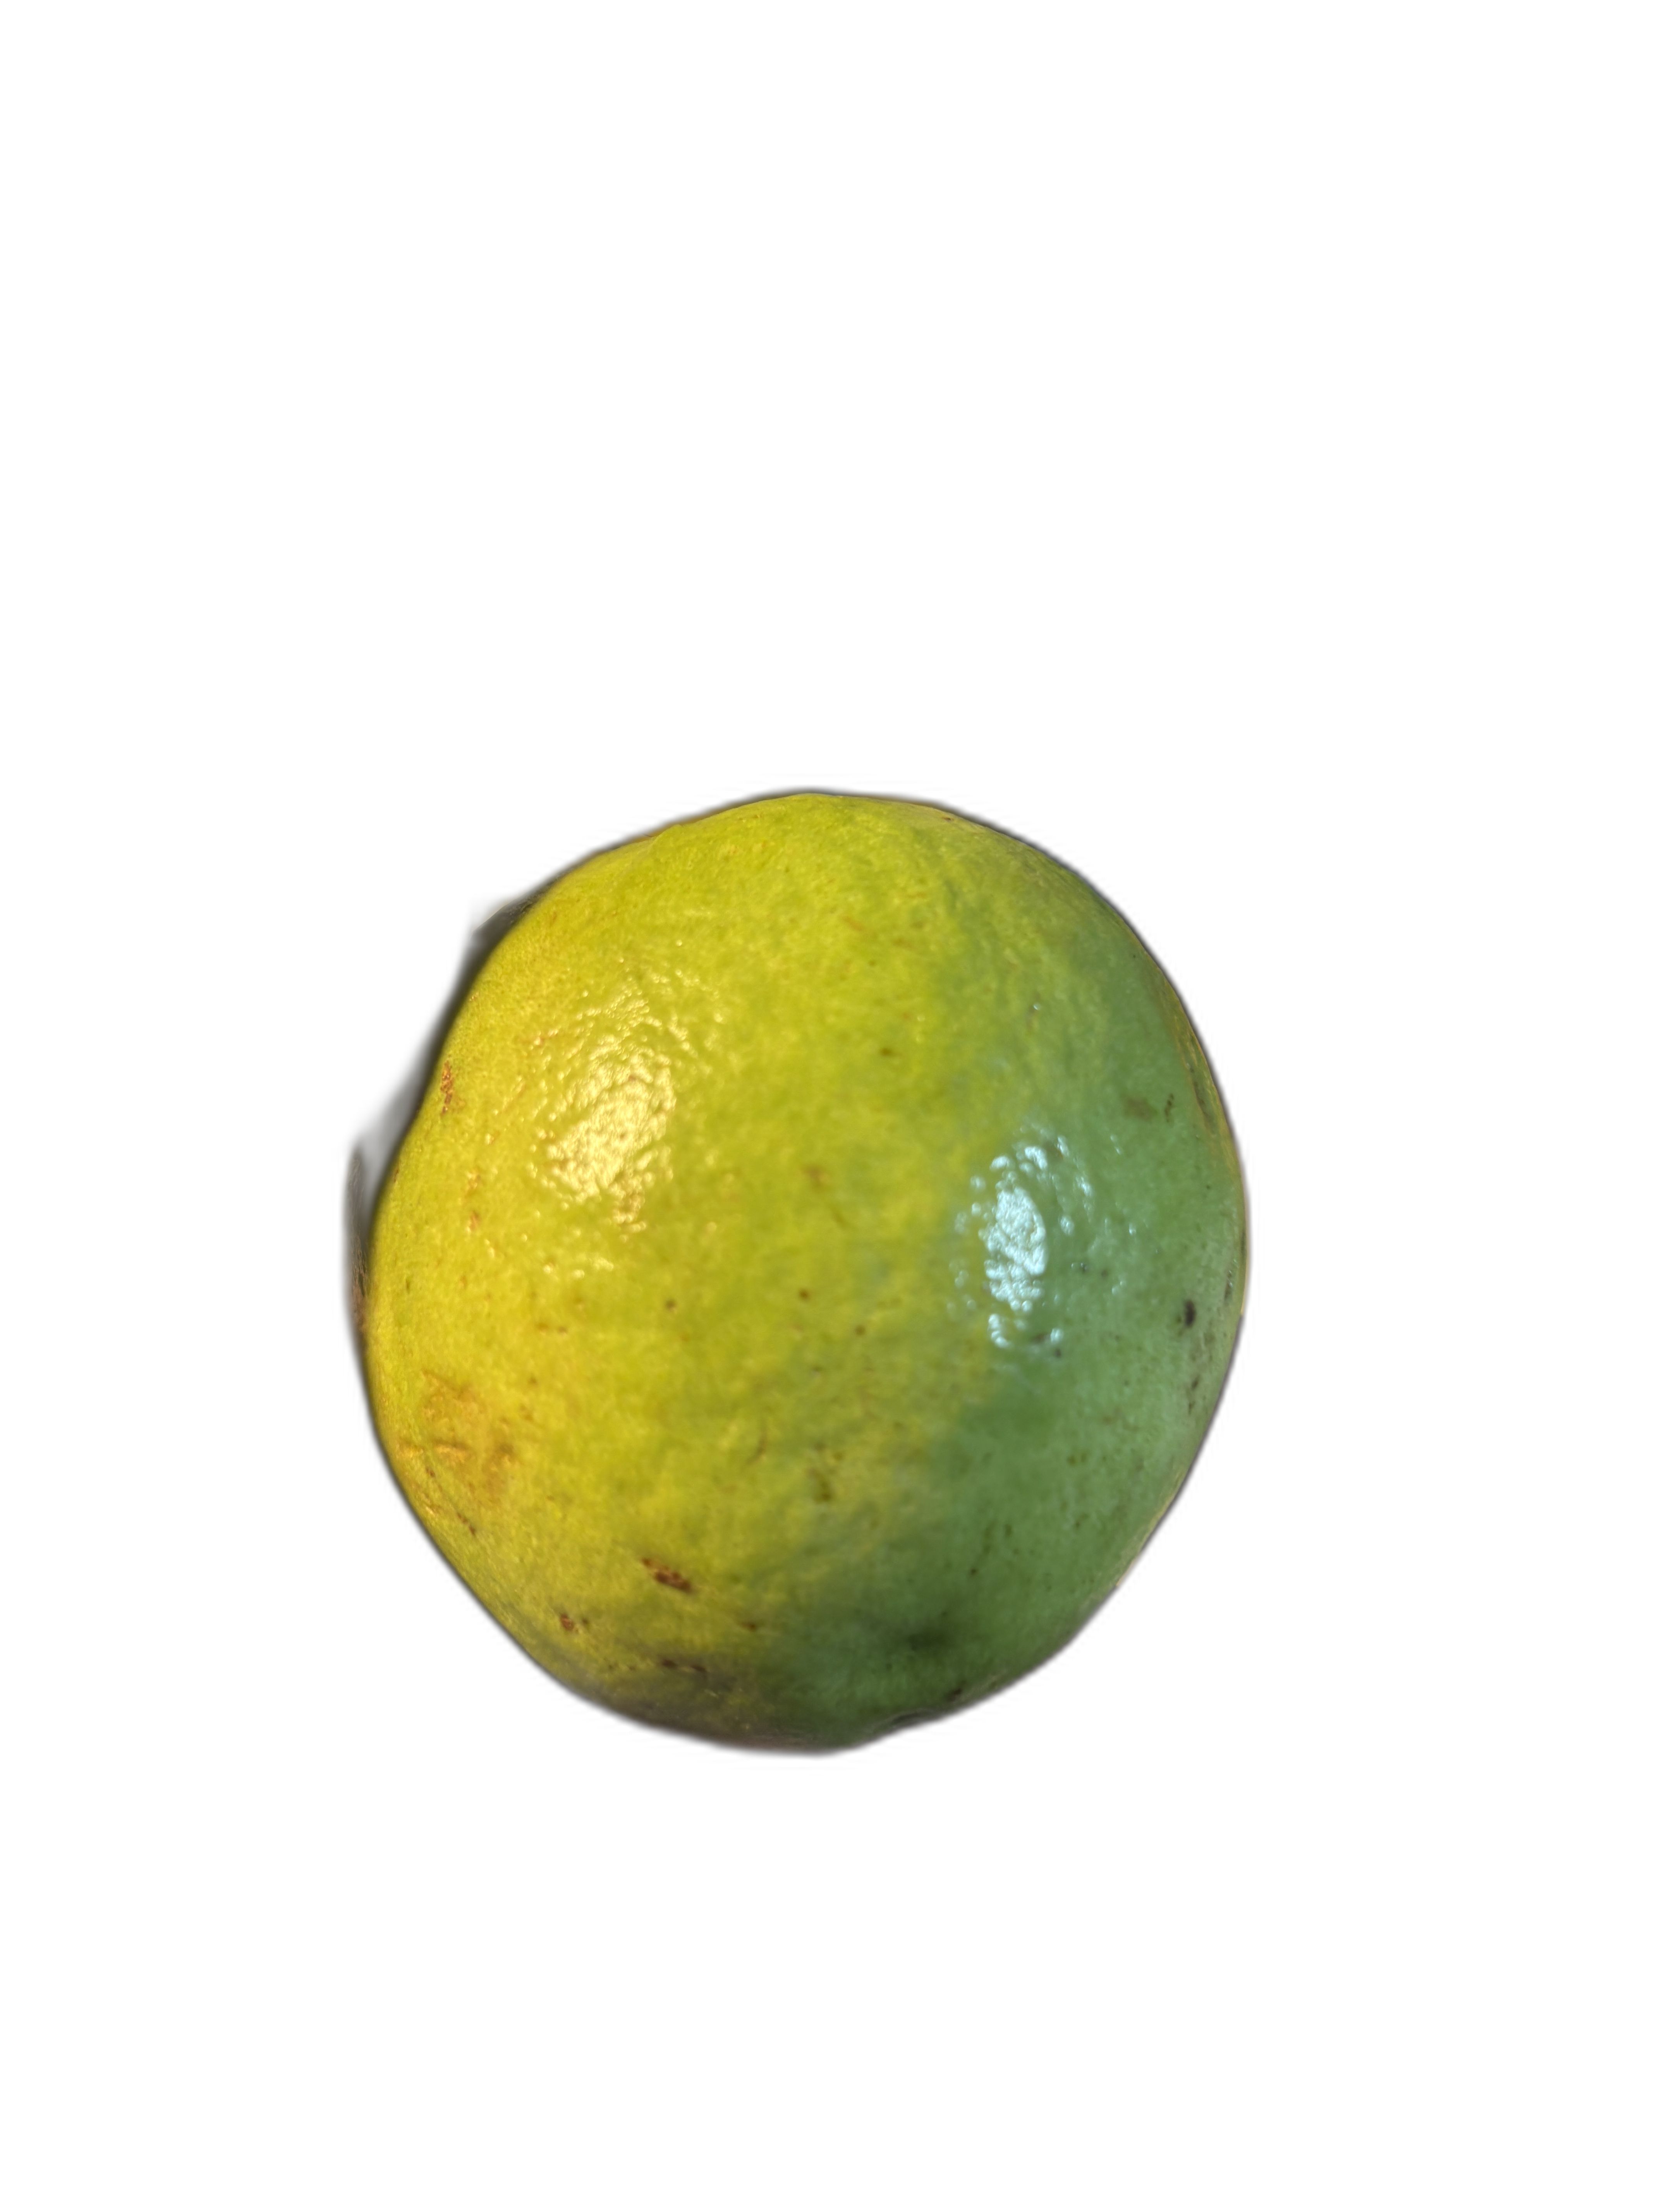
Plant part: fruit
Disease: Healthy